Vampire: The Eternal Struggle

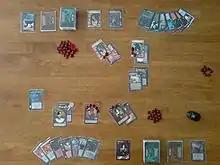
Sample setup of a two-player game.

Each player starts the game with 30 "pool", which represents the player's influence. If a player's pool is reduced to 0, the player is "ousted" and eliminated from the game. The object for each player is to oust their "prey" (the player seated on their left) while defending themselves from their "predator" (the player seated on their right). Each time a player is ousted, their predator gains a victory point and 6 pool, with a bonus victory point for being the last surviving player in the game; when all but one of the players have been eliminated, the player with the most victory points wins.